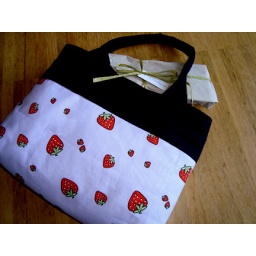
Handmade bag for the Woodland LP. Packed every topic in tissuepaper with paper raffia, and labeled it.